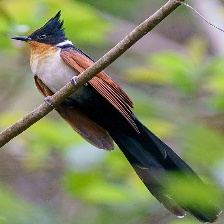
Species: CHESTNUT WINGED CUCKOO
Scientific name:  CLAMATOR COROMANDUS